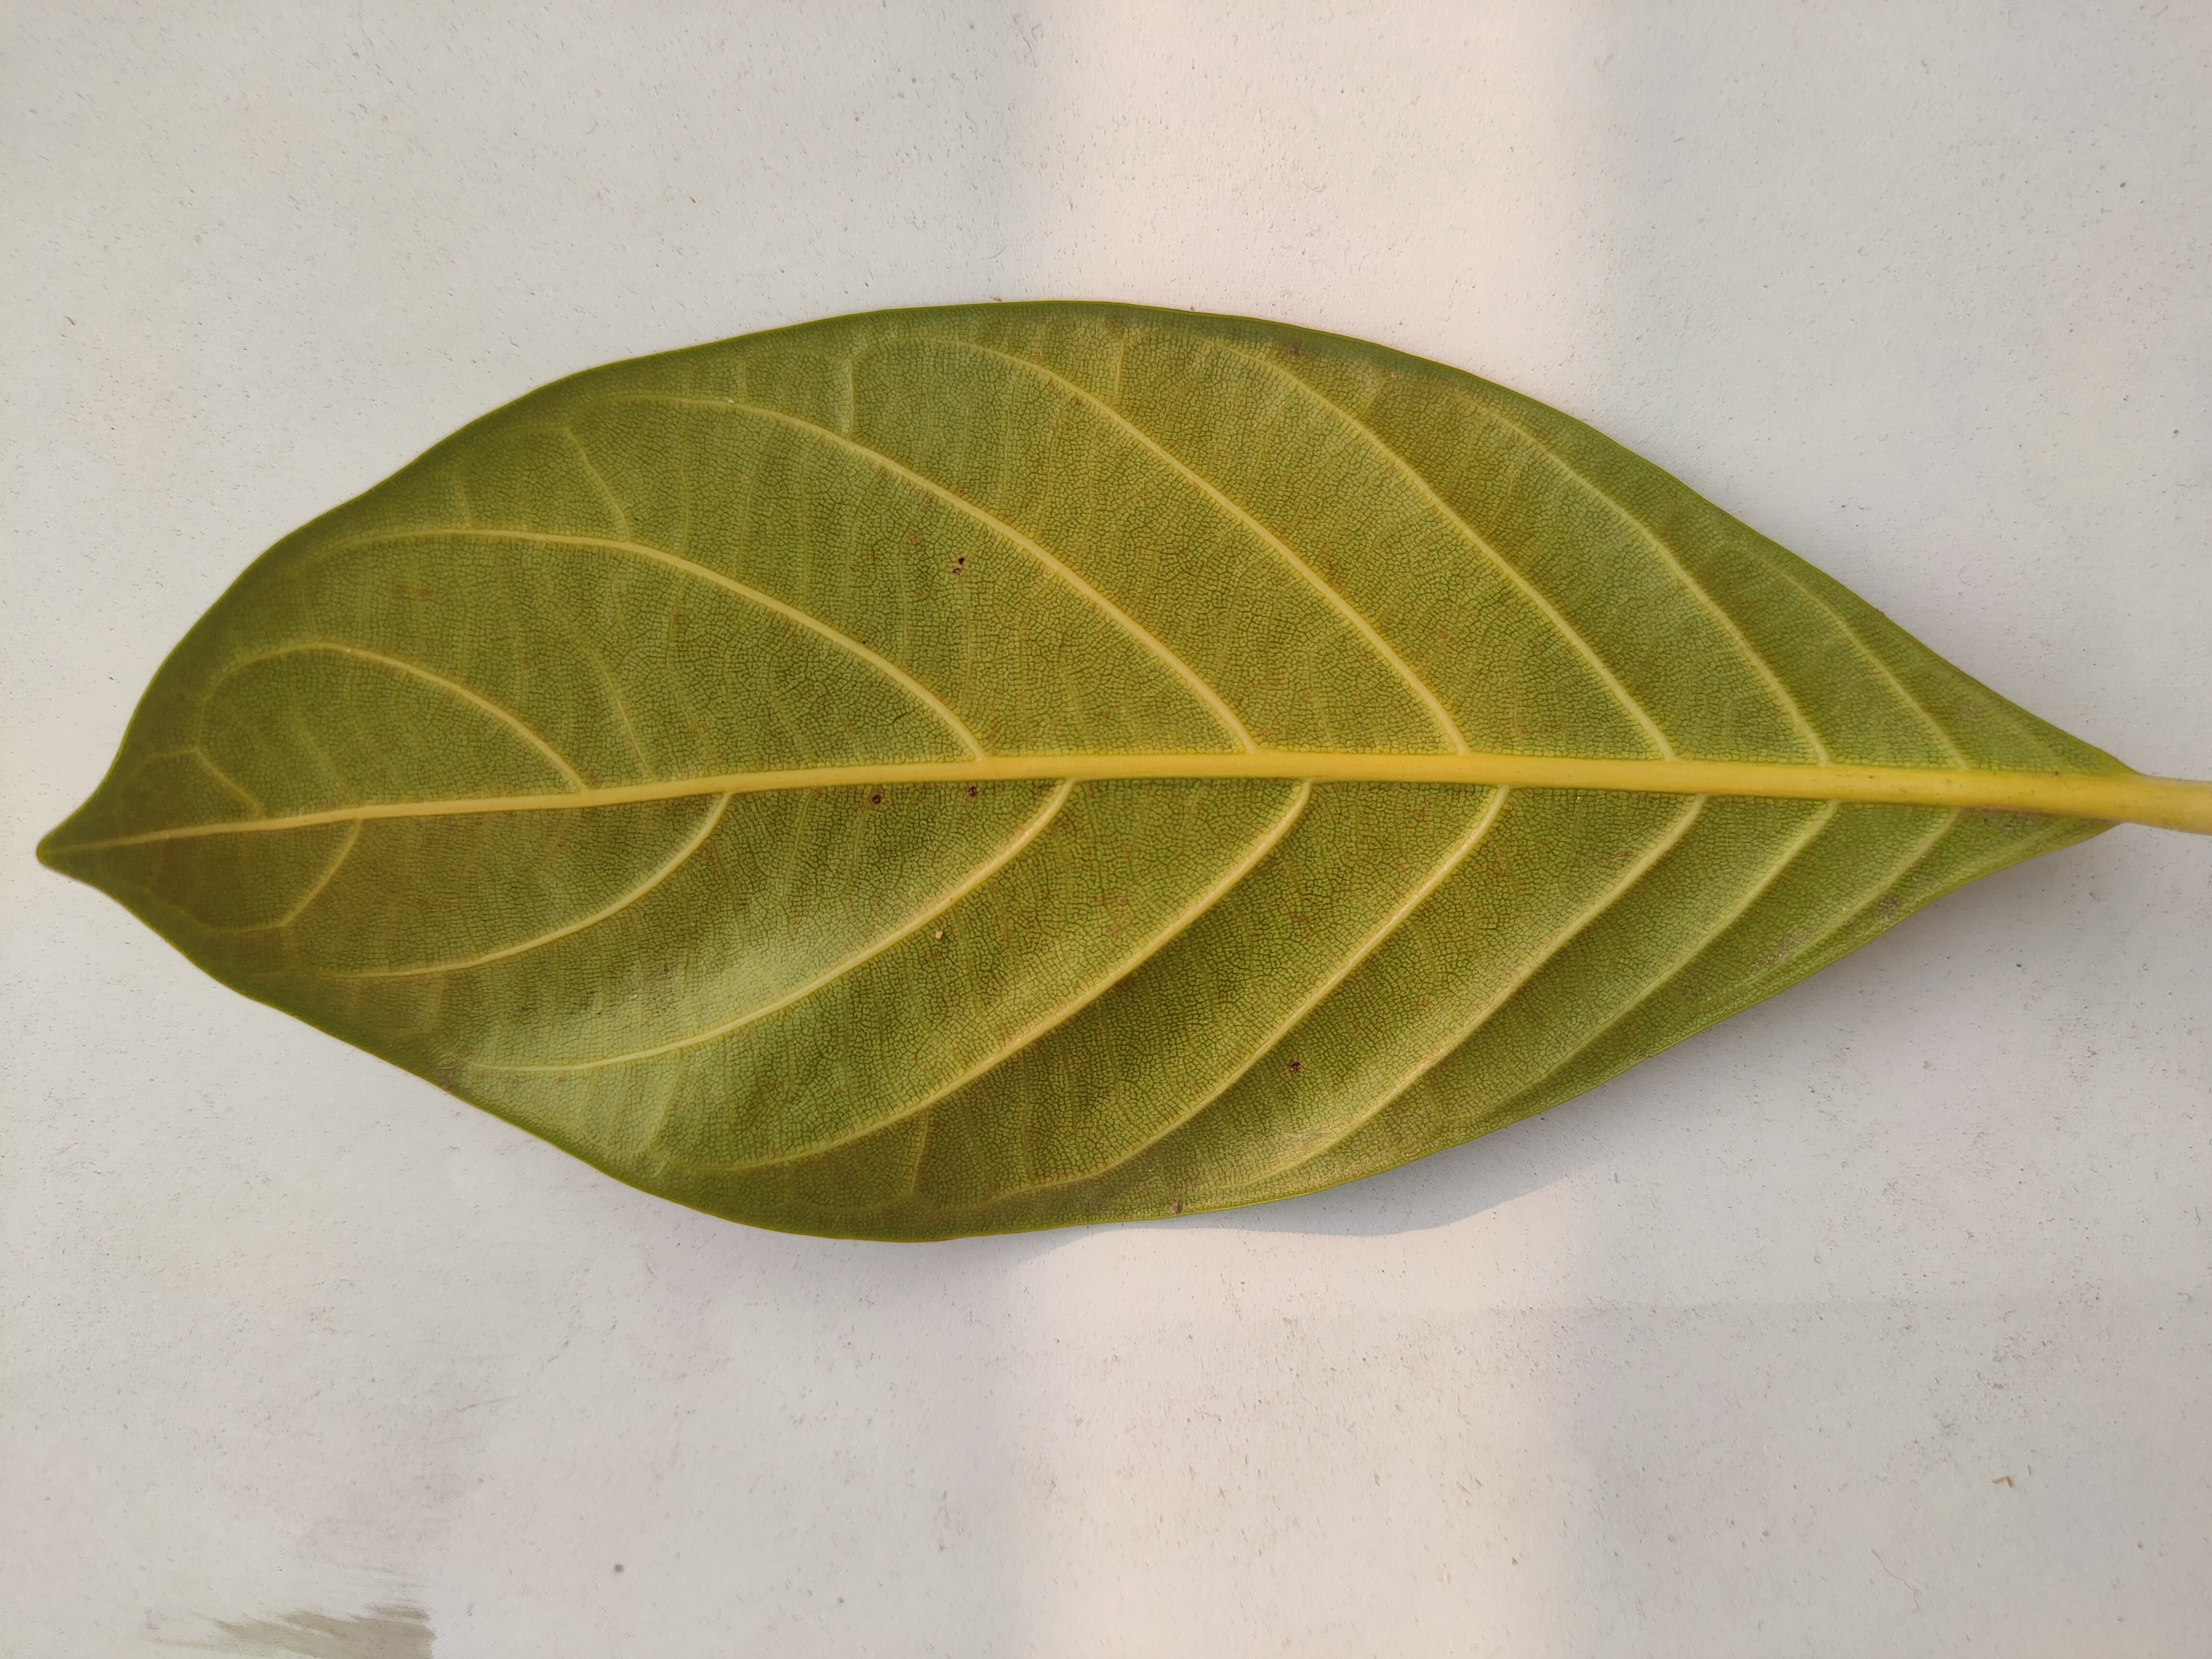
Leaf variety: Jackfruit